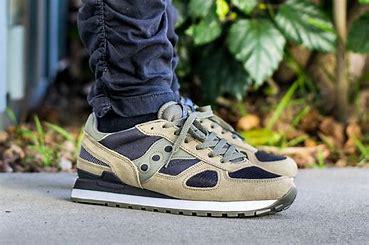
Brand: Saucony
Model: Shadow Original